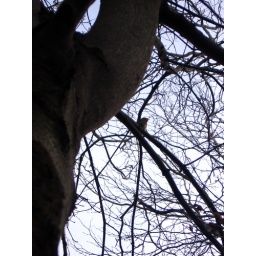
bird in the tree